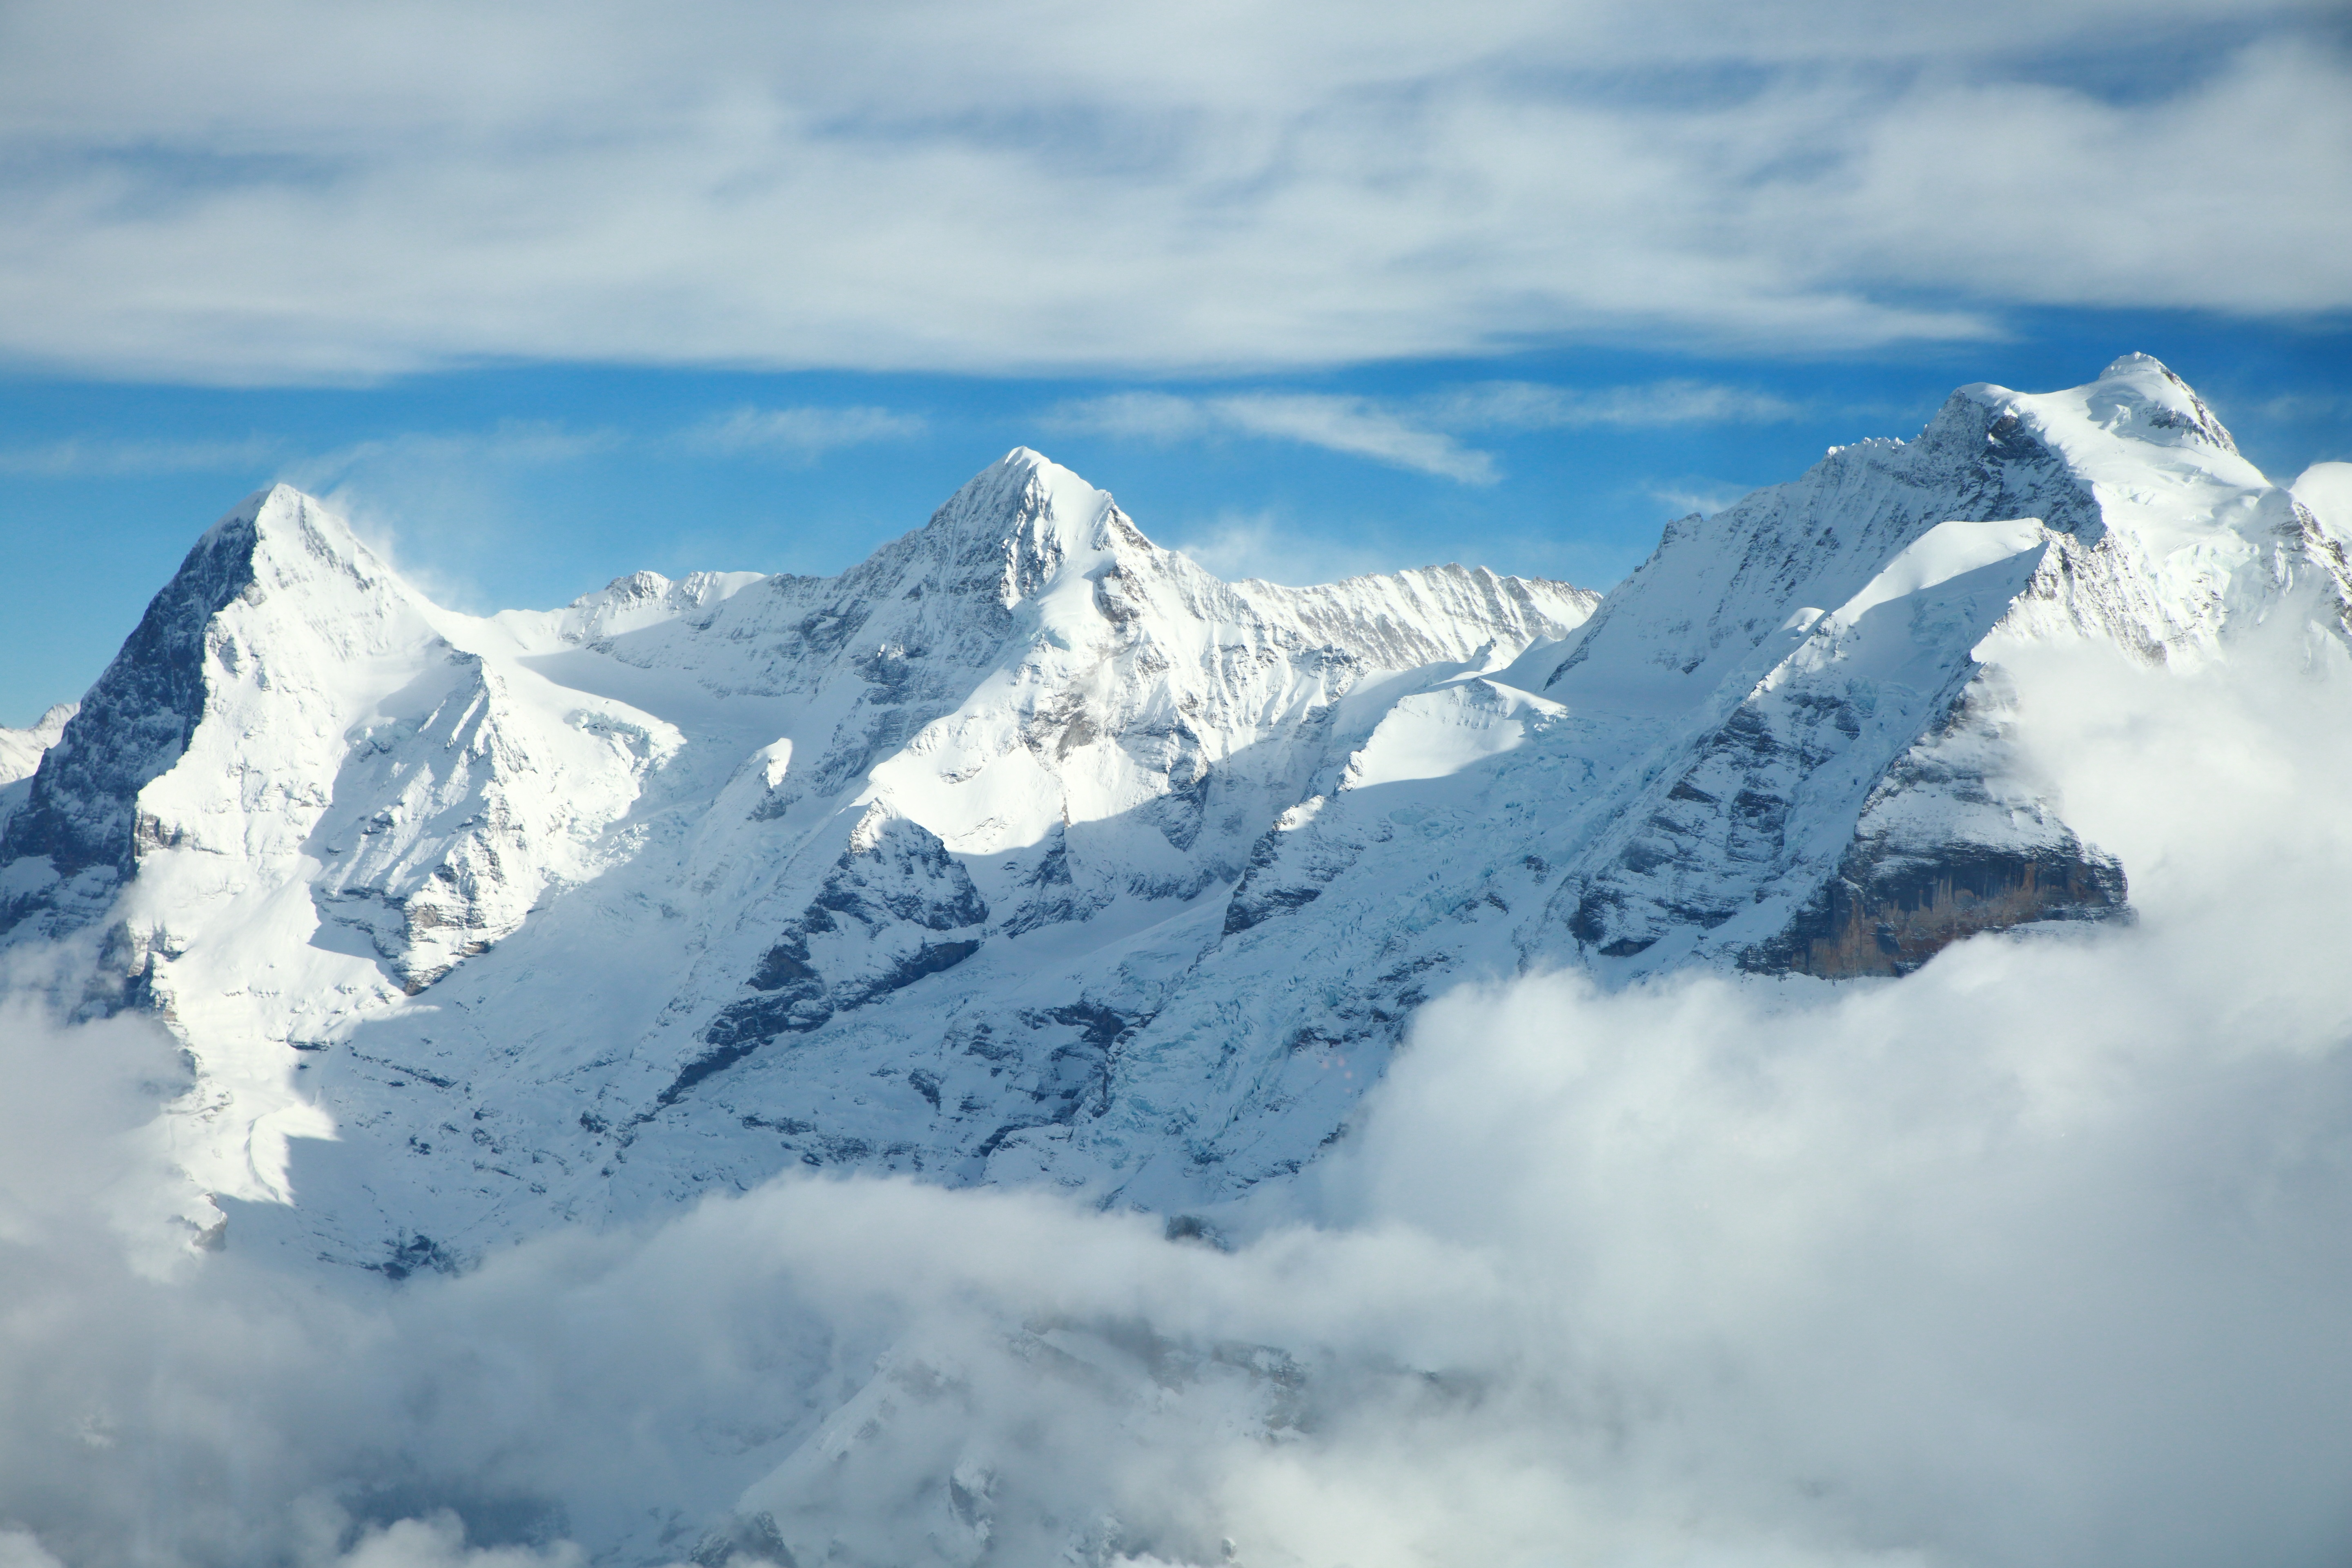
landscape, nature, mountain, snow, winter, cloud, mountain range, weather, ridge, summit, mountains, alps, plateau, fell, landform, geographical feature, mountainous landforms, geological phenomenon